Master Chief (Halo)

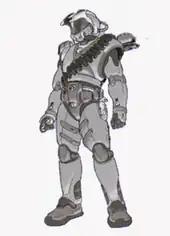
Shi Kai Wang's preliminary sketch of the Master Chief in "" was later developed to look more like a "walking tank".

When game studio Bungie began developing "" (2001), the design of Master Chief was led by art director Marcus Lehto with support from artist Robert McLees. Shi Kai Wang was later hired as a concept artist, who created a sketch that became the basis for Master Chief. When the sketch was translated into a three-dimensional model, the team felt that it looked too slim and anime-inspired, and Lehto asked for a bulkier character design that felt more like a walking tank. The Chief's armor went through various changes, such as green tint, and the addition (and later removal) of an antenna. The character's two-prong visor, intended to convey speed and agility, was inspired by BMX helmets.